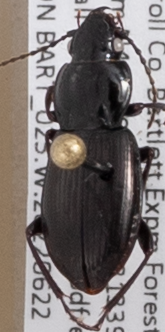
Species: Pterostichus pensylvanicus
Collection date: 2022-06-22
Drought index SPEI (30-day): -1.058
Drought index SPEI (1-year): -0.362
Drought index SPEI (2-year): -1.13